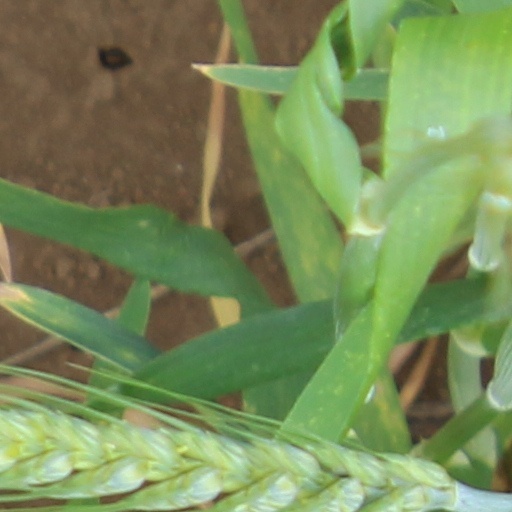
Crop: wheat